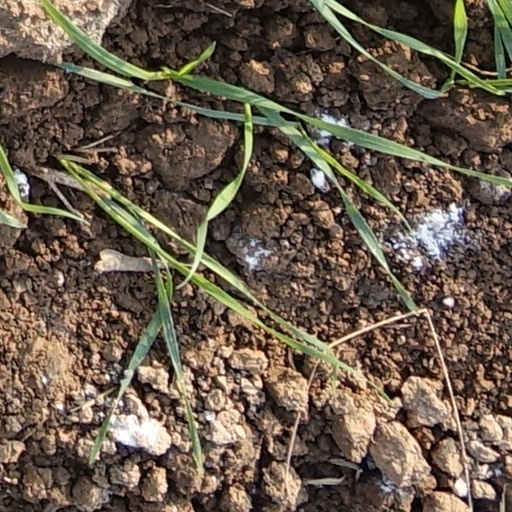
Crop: wheat